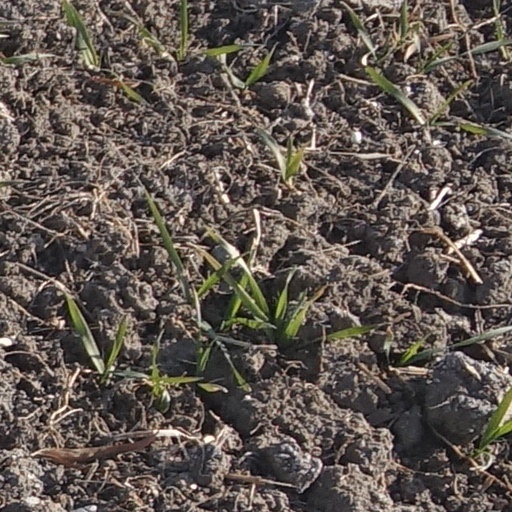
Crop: wheat